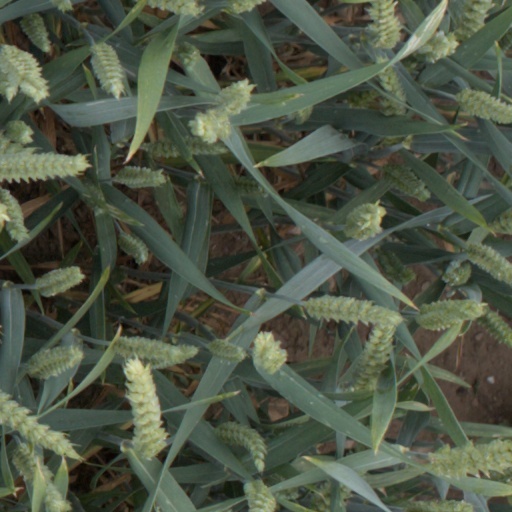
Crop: wheat